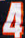
Number: 4